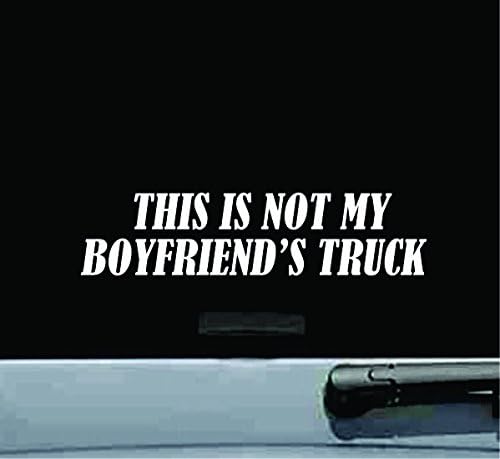
JS Artworks This is Not My Boyfriends Truck Vinyl Decal Sticker
Category: Automotive
BRAND NEW!
Features: High quality vinyl that can be removed with no damage or residue | Size : 8 inches tall x 2 inches wide | Made in the USA - Color: GLOSS WHITE DECAL | Installation instructions are included | Officially licensed JS Artworks product! MADE IN THE USA!